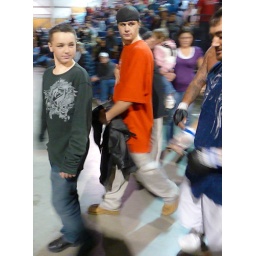
A couple of young boys watch a cage fighter (the guy in the blue shirt) enter the savage arena.